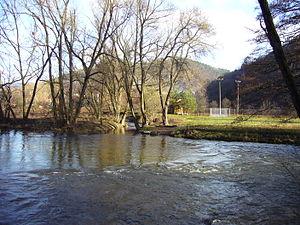
La rivière Besének est un cours d'eau de la République tchèque d'une longueur de 20 km. Elle est un affluent de la Svratka dans le bassin du Danube.